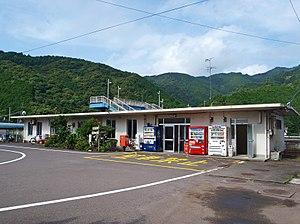
La gare de Tosa-Saga est une gare ferroviaire localisée dans la ville de Kuroshio, dans la préfecture de Kōchi au Japon. La gare est exploitée par la compagnie Tosa Kuroshio Railway, sur la ligne Nakamura.